Gruyère cream

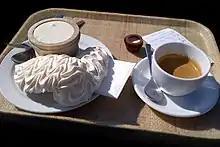
Gruyère cream accompanying meringues

Gruyère cream is a double cream produced in the canton of Fribourg. It is named after the region of Gruyères, from which it originates. In Switzerland, double cream must contain at least 45 percent fat. Gruyère cream contains about 50 percent, which gives it its thickness and smoothness.